2011 Tōhoku earthquake and tsunami

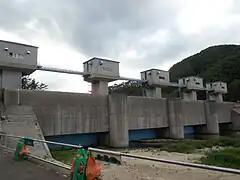
While the tsunami was able to surmount sea walls and floodgates in many areas along the coastline of the Tohoku region, Fudai, Iwate, was spared destruction due to its floodgate, which successfully withstood the waves.

Like the 2004 Indian Ocean earthquake and tsunami, the damage by surging water, though much more localized, was far more deadly and destructive than the actual quake. Entire towns were destroyed in tsunami-hit areas in Japan, including 9,500 missing in Minamisanriku; one thousand bodies had been recovered in the town by 14 March 2011.